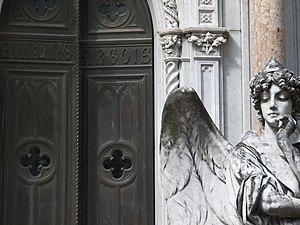
Uriel ou Ouriel est le nom d'un archange de la tradition monothéiste. Il est considéré comme le quatrième archange et apparaît dans plusieurs traditions pseudépigraphiques ou apocryphes de ce courant religieux. Il est révéré par l'Église orthodoxe, jusqu'en Russie, comme l'un des sept archanges majeurs et figure en haute place dans les hiérarchies angélologiques de l'ésotérisme chrétien européen, médiéval et moderne. Uriel est reconnu par l'église anglicane comme le quatrième archange.